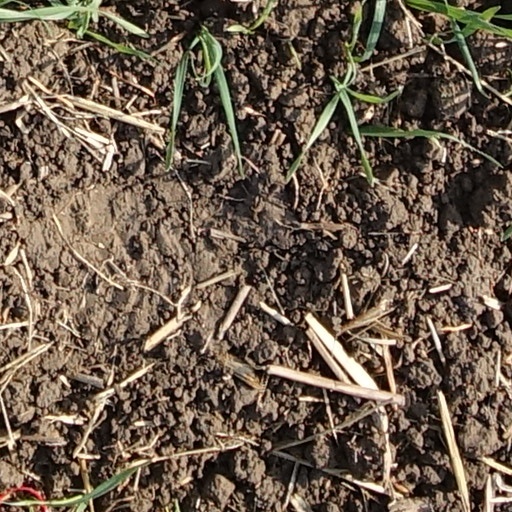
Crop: wheat